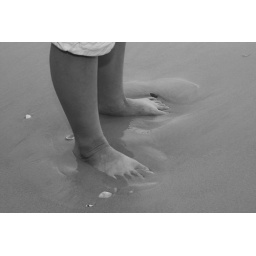
feet in the fine white sand of the datai beach.